Subtropics

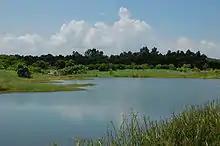
Wetland Park in Hong Kong

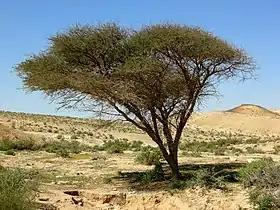
Acacia in HaMakhtesh HaGadol, Negev Desert

The humid subtropical climate is a subtropical climate type characterized by hot, humid summers and generally mild winters. This climate can be found in northern Middle East, northern South Asia, Northern Vietnam, eastern Australia, southern and southeastern China, southern Japan, the deep southeastern United States, southeastern South America, and the tip of southeastern Africa.